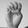
ASL letter: E